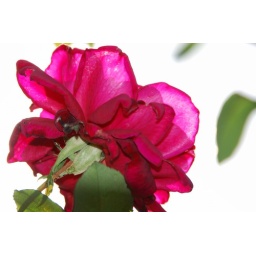
a red rose from the New Farm Park rose garden in Brisbane.